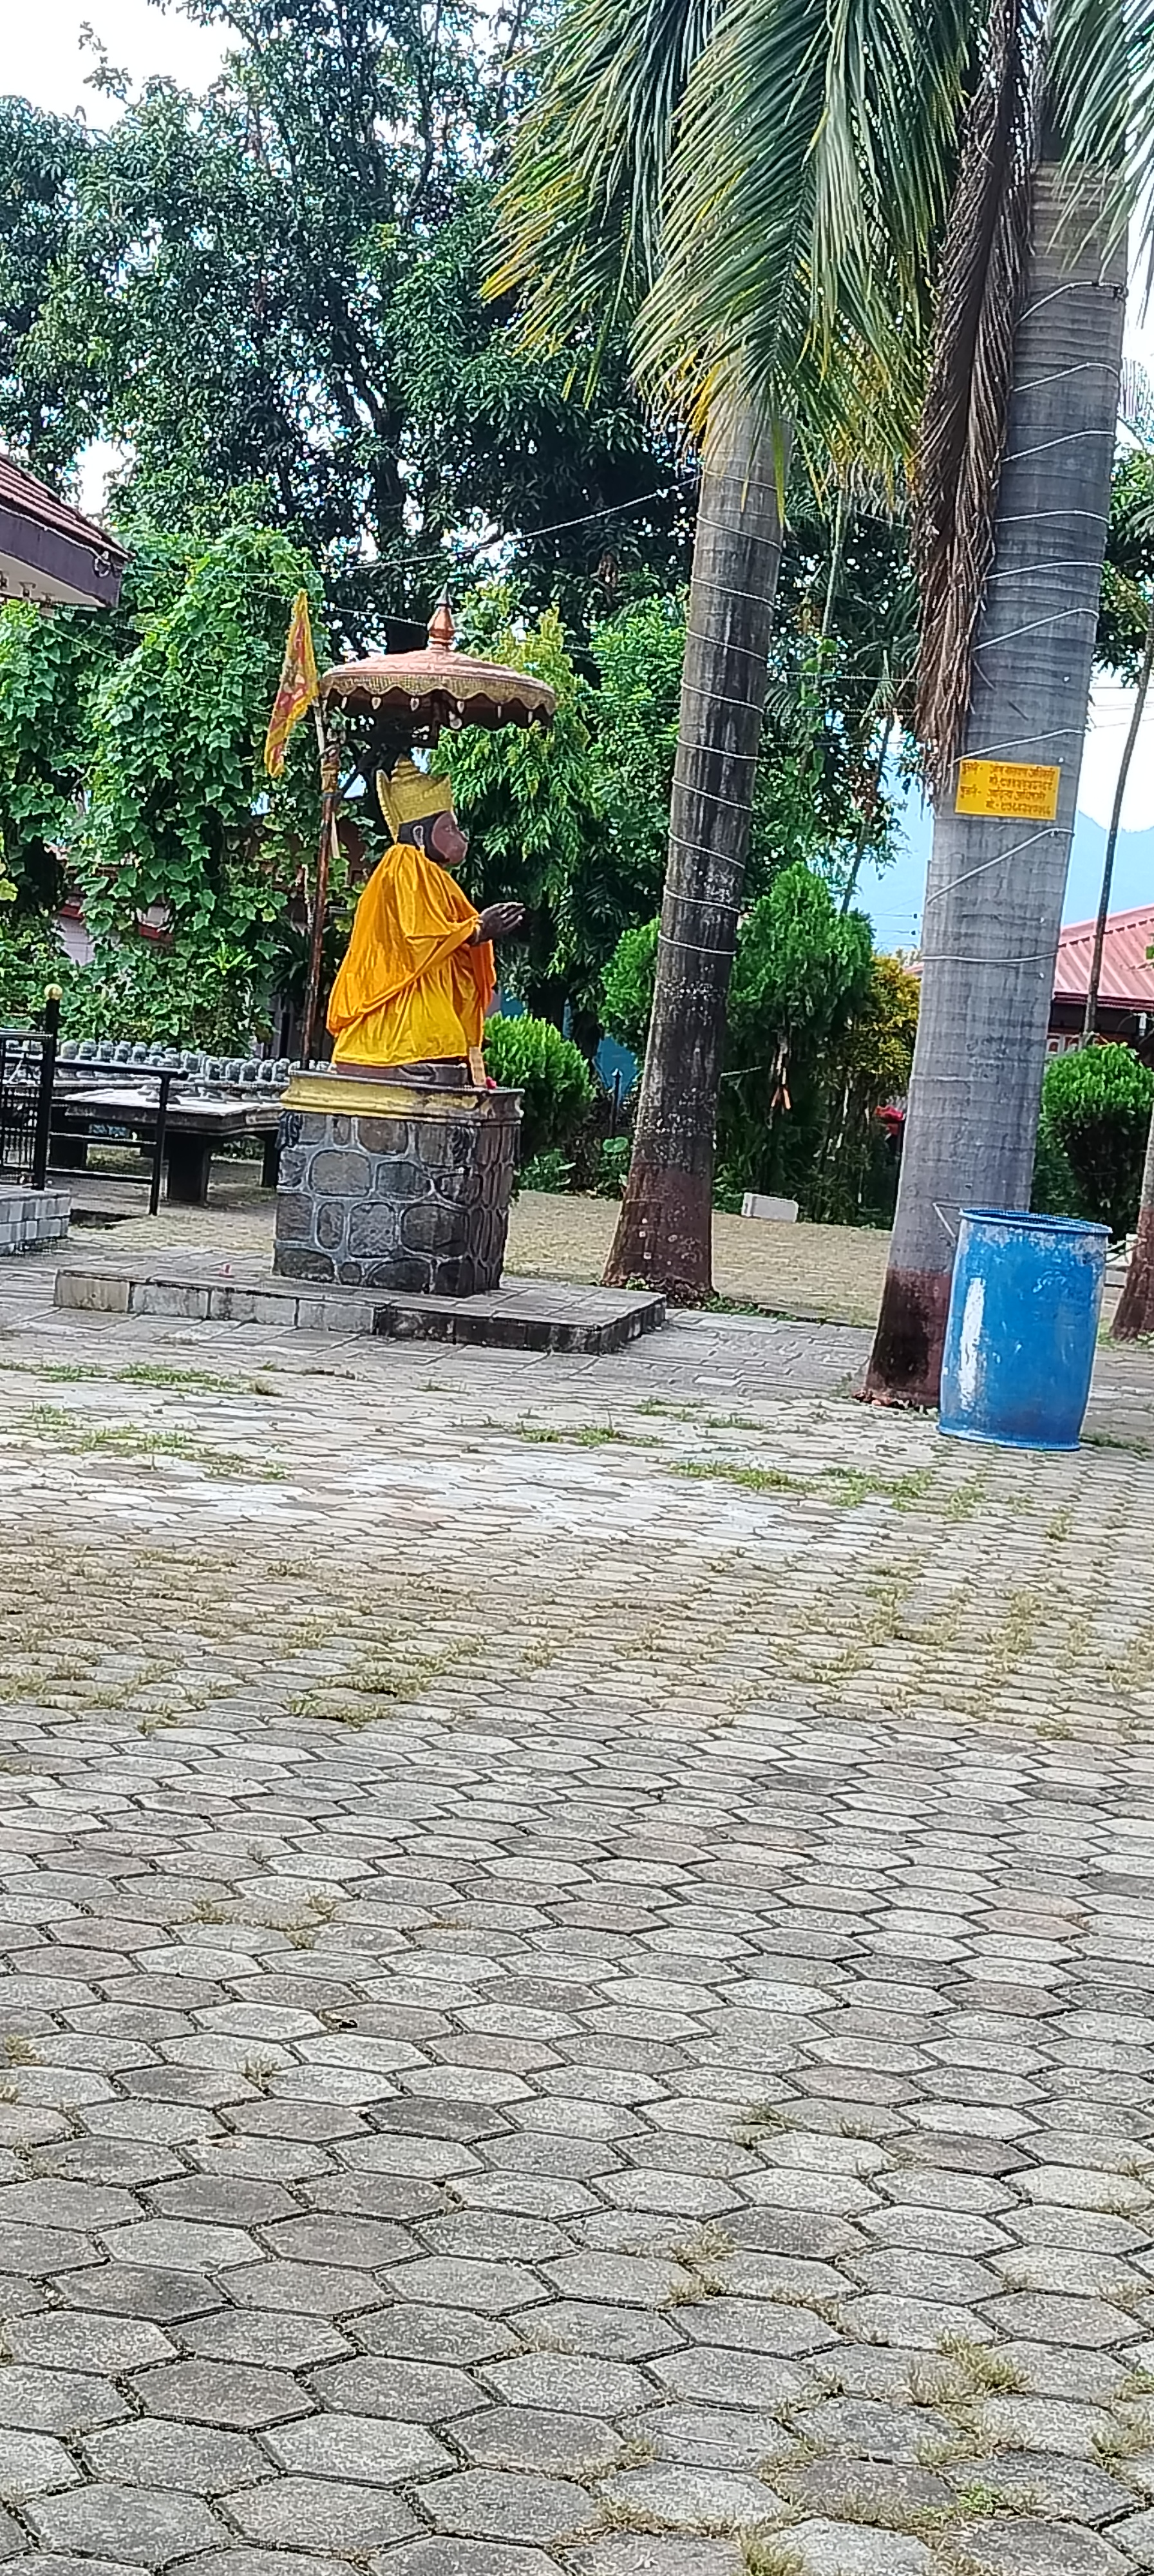
Heritage site: MahaKaleshwor_Shiva_Temple